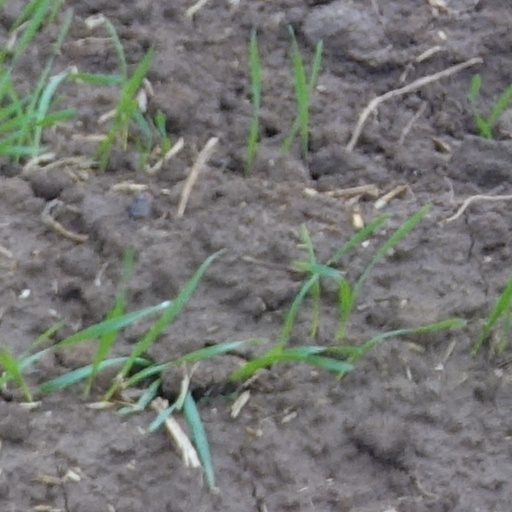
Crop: wheat